Victor Valderrabano

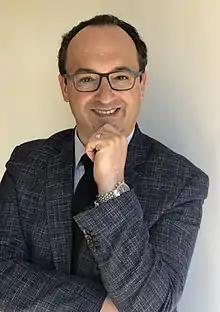
Victor Valderrabano

Victor Valderrabano (born 19 September 1972) is a Swiss orthopedic surgeon and traumatologist specializing in sports traumatology, osteoarthritis surgery and reconstructive surgery of the lower extremity.